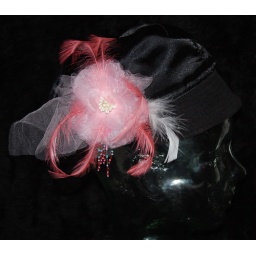
Fascinators by Kathwah..pix by Kathwah.pink feathers and beads black hat